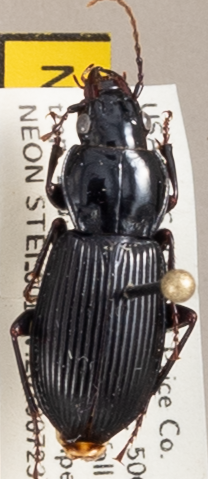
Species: Pterostichus novus
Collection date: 2019-07-23
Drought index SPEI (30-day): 0.086
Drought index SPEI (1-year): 1.77
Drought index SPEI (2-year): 1.416